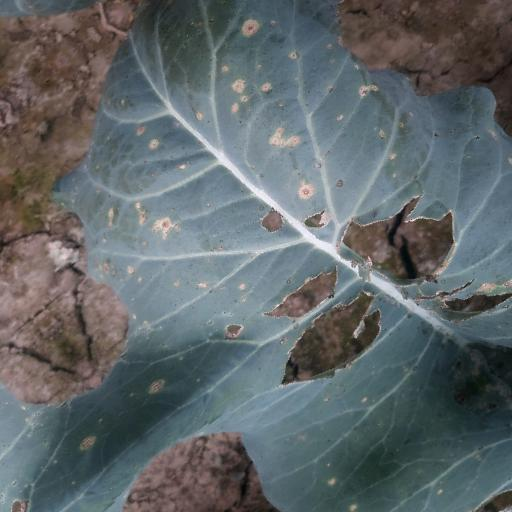
Label: Black Rot